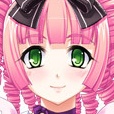
Portrait style: Anime Portrait